Hoysala literature

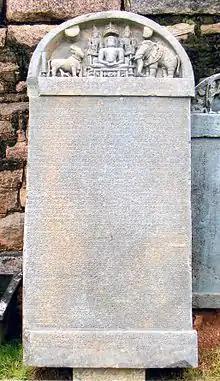
Old-Kannada Hoysala inscription of 1220 CE at Ishvara temple in Arasikere, Karnataka

Harihara's nephew and protégé, the dramatic poet Raghavanka of Hampi, whose style is compared to that of 10th-century poet Ranna, was the first to establish the "shatpadi" metre in Kannada literature in the epic "Harishchandra Kavya" (1200). According to L. S. Seshagiri Rao, it is believed that in no other language has the story of King Harishchandra been interpreted in this way. The writing is an original in tradition and inspiration that fully develops the potential of the "shatpadi" metre. The narration has many noteworthy elegiac verses such as the mourning of Chandramati over the death of her young son Lohitashva from snake bite. The very writing that made Raghavanka famous was rejected by his guru, Harihara. His other well-known writings, adhering to strict Shaiva principles and written to appease his guru, are the "Siddharama charitra" (or "Siddharama Purana"), a larger than life stylistic eulogy of the compassionate 12th-century Veerashaiva saint, Siddharama of Sonnalige; the "Somanatha charitra", a propagandist work that describes the life of saint Somayya (or Adaiah) of Puligere (modern Lakshmeshwar), his humiliation by a Jain girl and his revenge; the "Viresvara charita", a dramatic story of the blind wrath of a Shaiva warrior, Virabhadra; the "Hariharamahatva", an account of the life of Harisvara of Hampi; and "Sarabha charitra". The last two classics are considered lost.